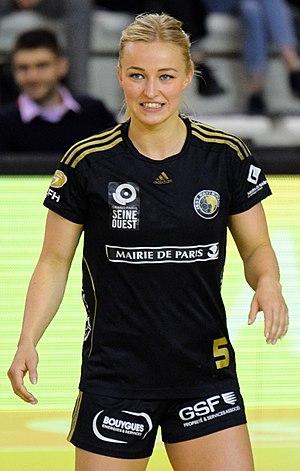
Demi-finale de LFH entre Issy Paris Hand et Brst Bretagne Handball. A Issy Les Moulineaux, le 19 mai 2017.